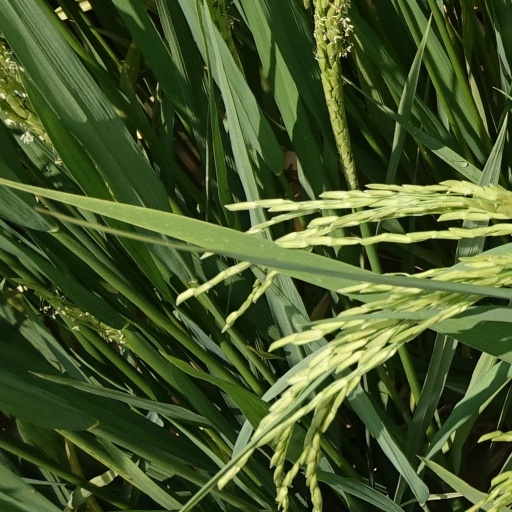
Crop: rice